Police Nurse

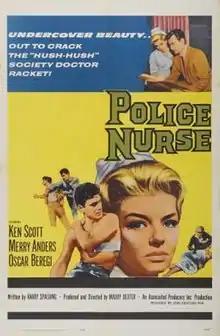
Theatrical release poster

Police Nurse is a 1963 American drama film directed by Maury Dexter and written by Harry Spalding. The film stars Ken Scott, Merry Anders, Oscar Beregi (Jr.), Barbara Mansell, John Holland and Byron Morrow. The film was released in May 1963, by 20th Century Fox.